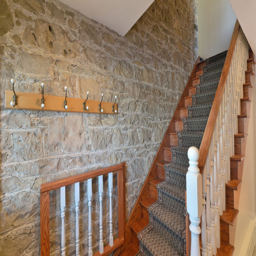
exposed stone walls throughout the homes for sale and luxury real estate including horse farms and property in the areas